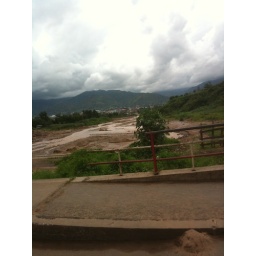
Erosion very evident in the river from the mountains